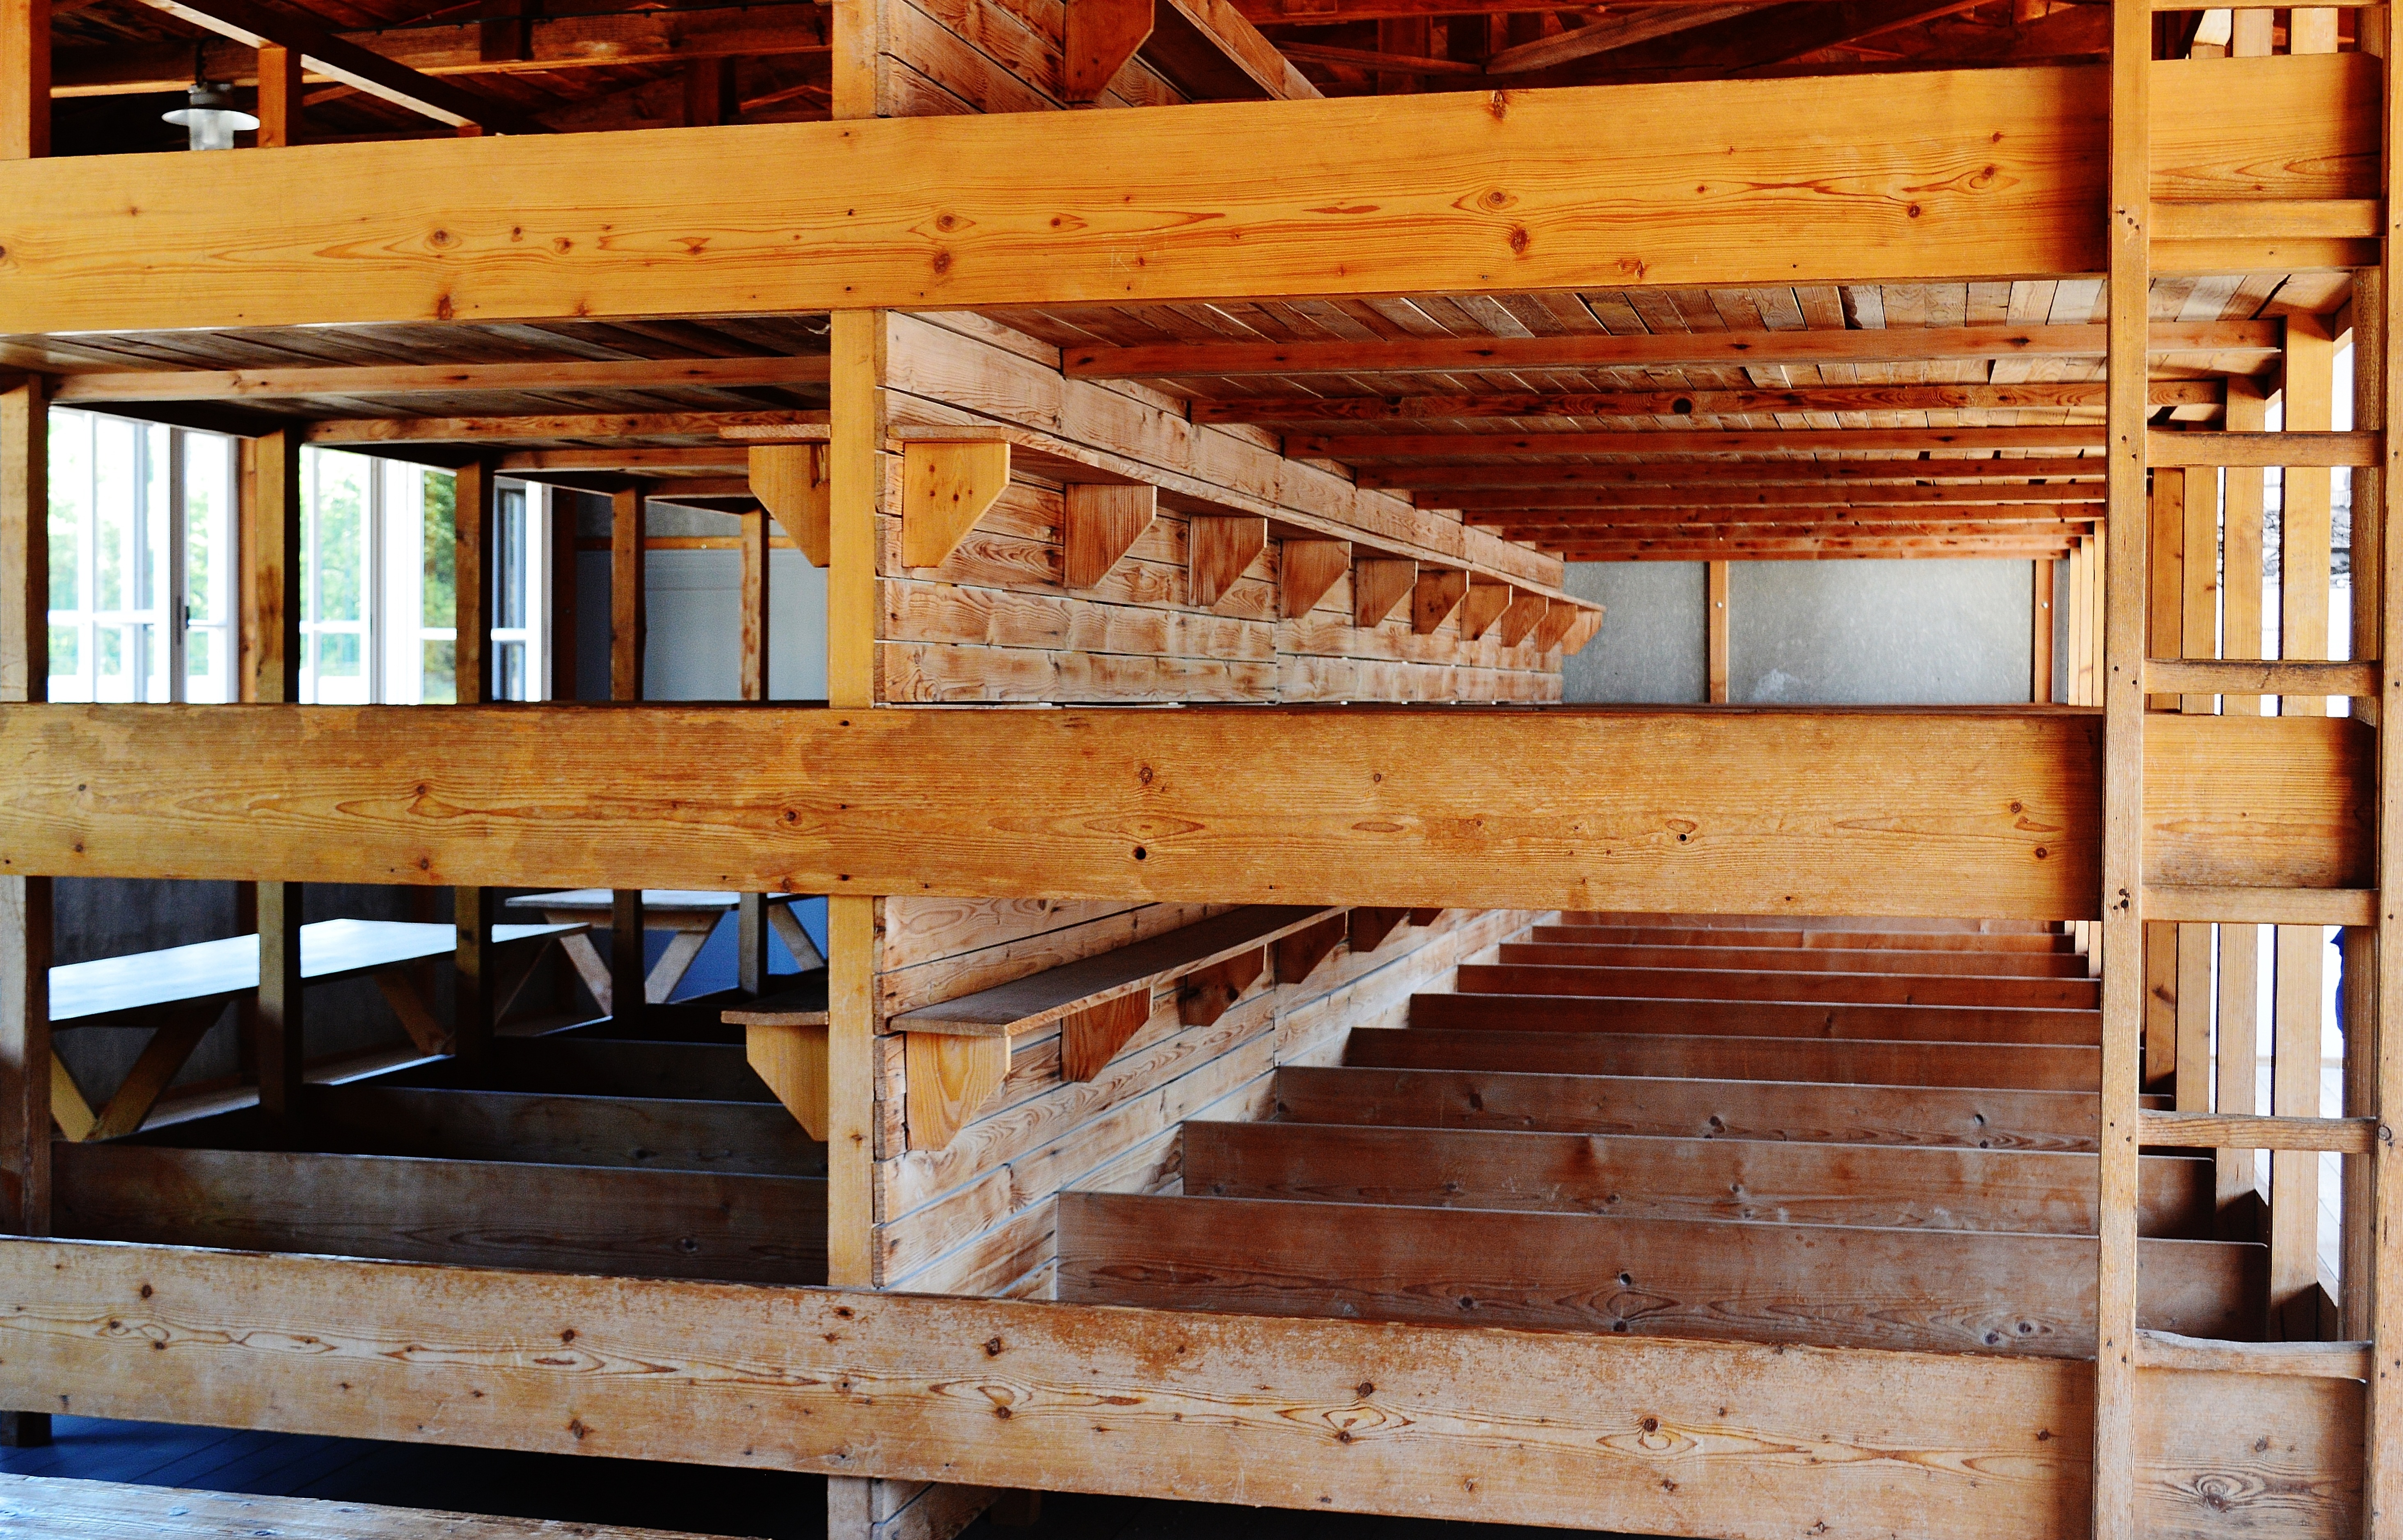
wood, roof, barn, shed, beam, death, lumber, carpenter, memorial, hardwood, stairs, history, crime, log cabin, bad, cruel, past, dachau, konzentrationslager, kz, beds, bunkhouse, terrible, mass murders, bedded baracke, sleeping room, 3 floors